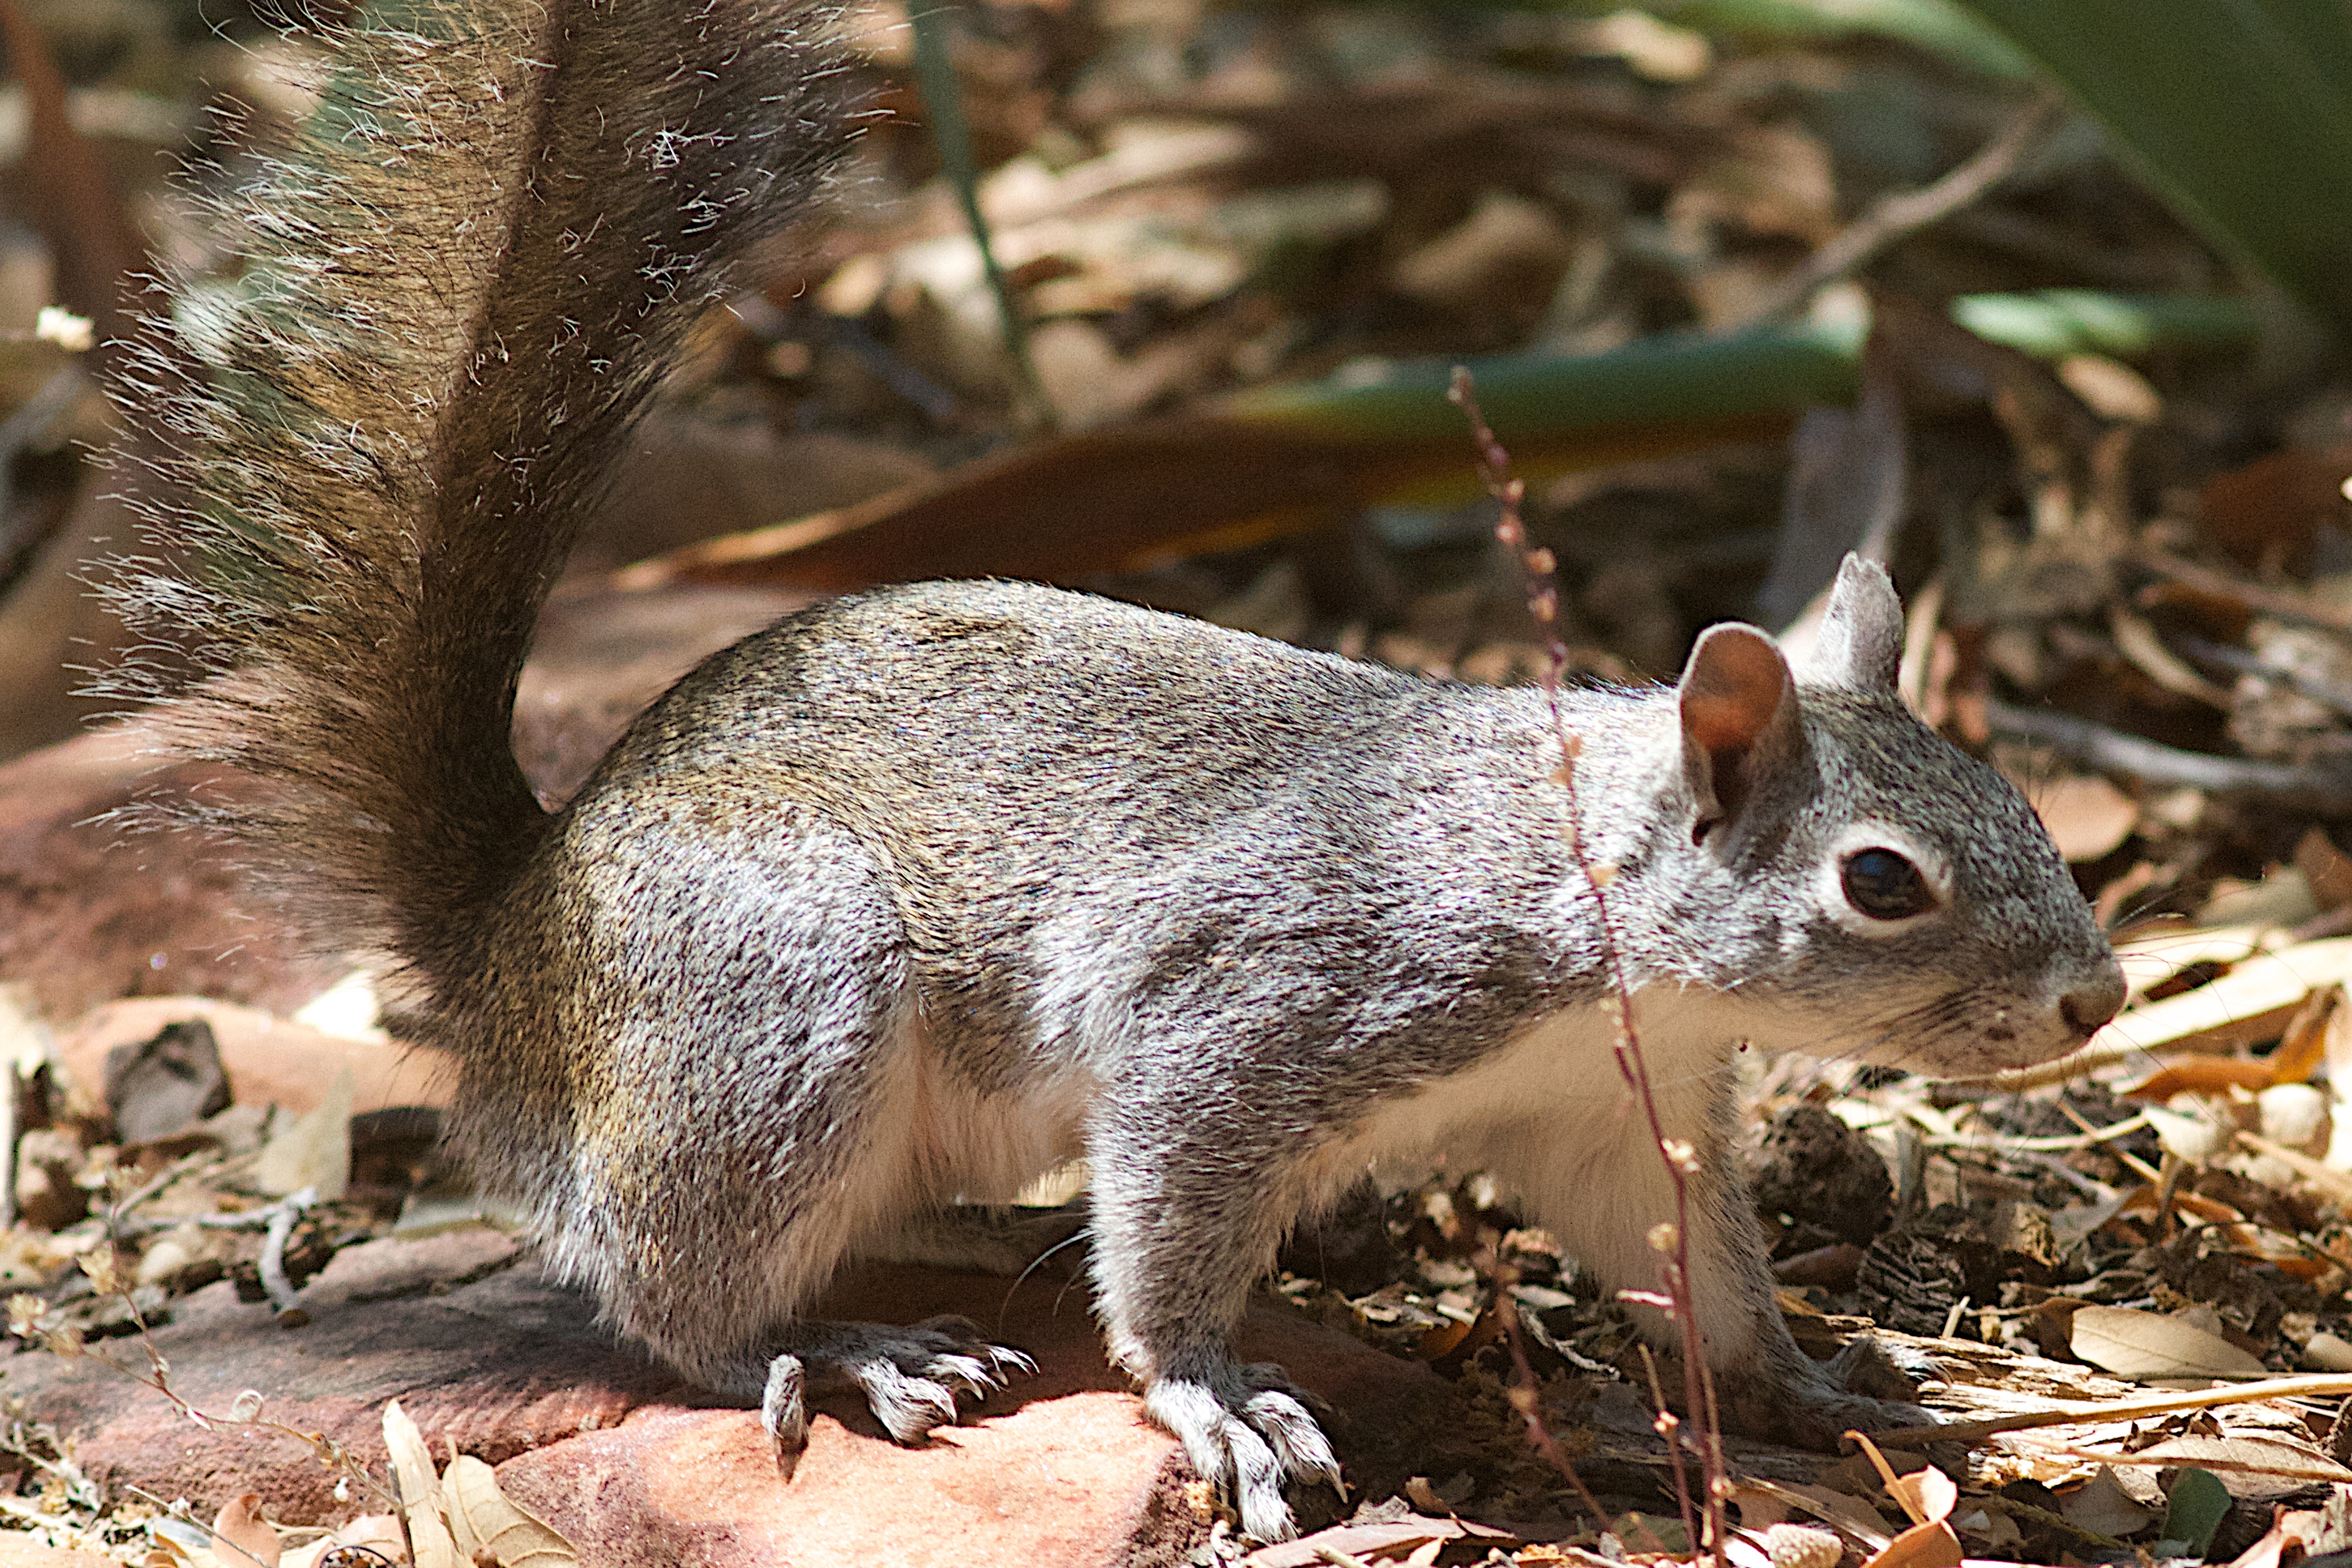
nature, mouse, wildlife, mammal, squirrel, rodent, fauna, whiskers, vertebrate, chipmunk, fox squirrel